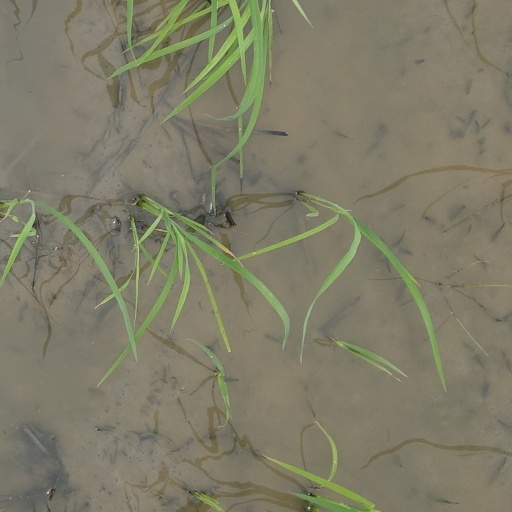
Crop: rice